Armenian resistance during the Armenian genocide

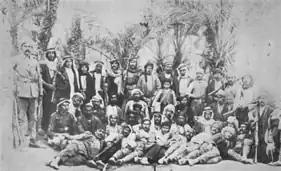
Armenian resistance in Urfa 1915

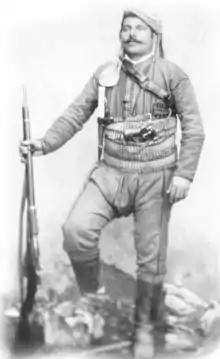
Murad of Sebastia, 1916

The Armenian Resistance Forces (ARF) were established in 1890 out of Armenian volunteers called fedayis and of members of the Armenian national liberation movement. Important members were Murad of Sebastia, and Karekin Pastermadjian. Their main aim was to pose resistance to the Ottoman Forces and to act as the defender of the Armenian nation. The ARF gained major importance during WWI on the Caucasus front, where they joined the Russian Army. Their participation contributed to the defeat of the Ottoman army in January 1916. Primary legions fighting with Russia in the Caucasus were the Armenian volunteer legion, staffed by the Armenian National Bureau (ANB) and through that indirectly through the ARF, dominating the ANB. The number of the fighters reached an estimated amount 5.000.